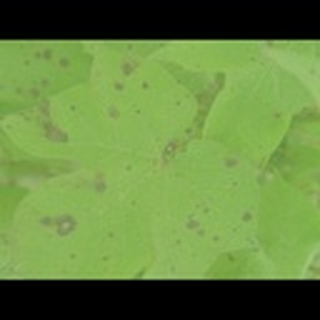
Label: cotton_target_spot